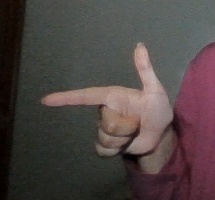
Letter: yaa